Nehat Islami

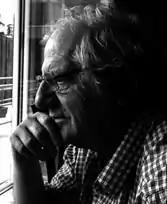
"Nehat Islami"

Nehat Islami graduated from the University of Zagreb Faculty of Law in 1966 . He began his journalistic career in “Rilindja,” the only daily newspaper of that time published in Albania and in Kosovo. A year later he moved to the RTP newsroom (Radio Television of Pristina). From 1974 to 1979, he was the Middle East newspaper correspondent in Beirut. After returning to Pristina, he was appointed Editor of Foreign Policy. He remained in that position until mid-1990 when “Rilindja” was banned by the Serbian authorities. From 1999 to 2002, he was the Project Manager of the Institute for War and Peace Reporting - office in Pristina. Since 2005, he directs the Office of the Press Council of Kosovo.